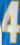
Number: 4